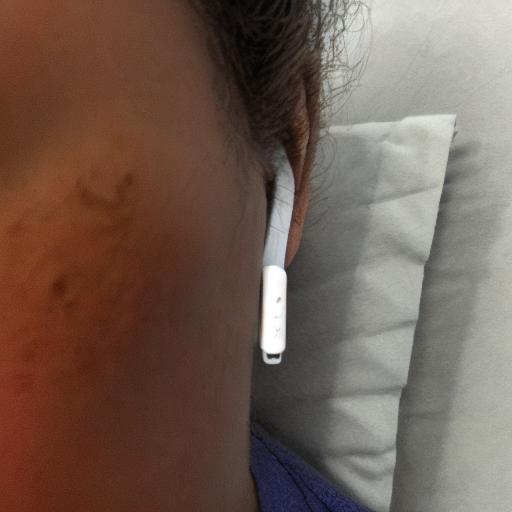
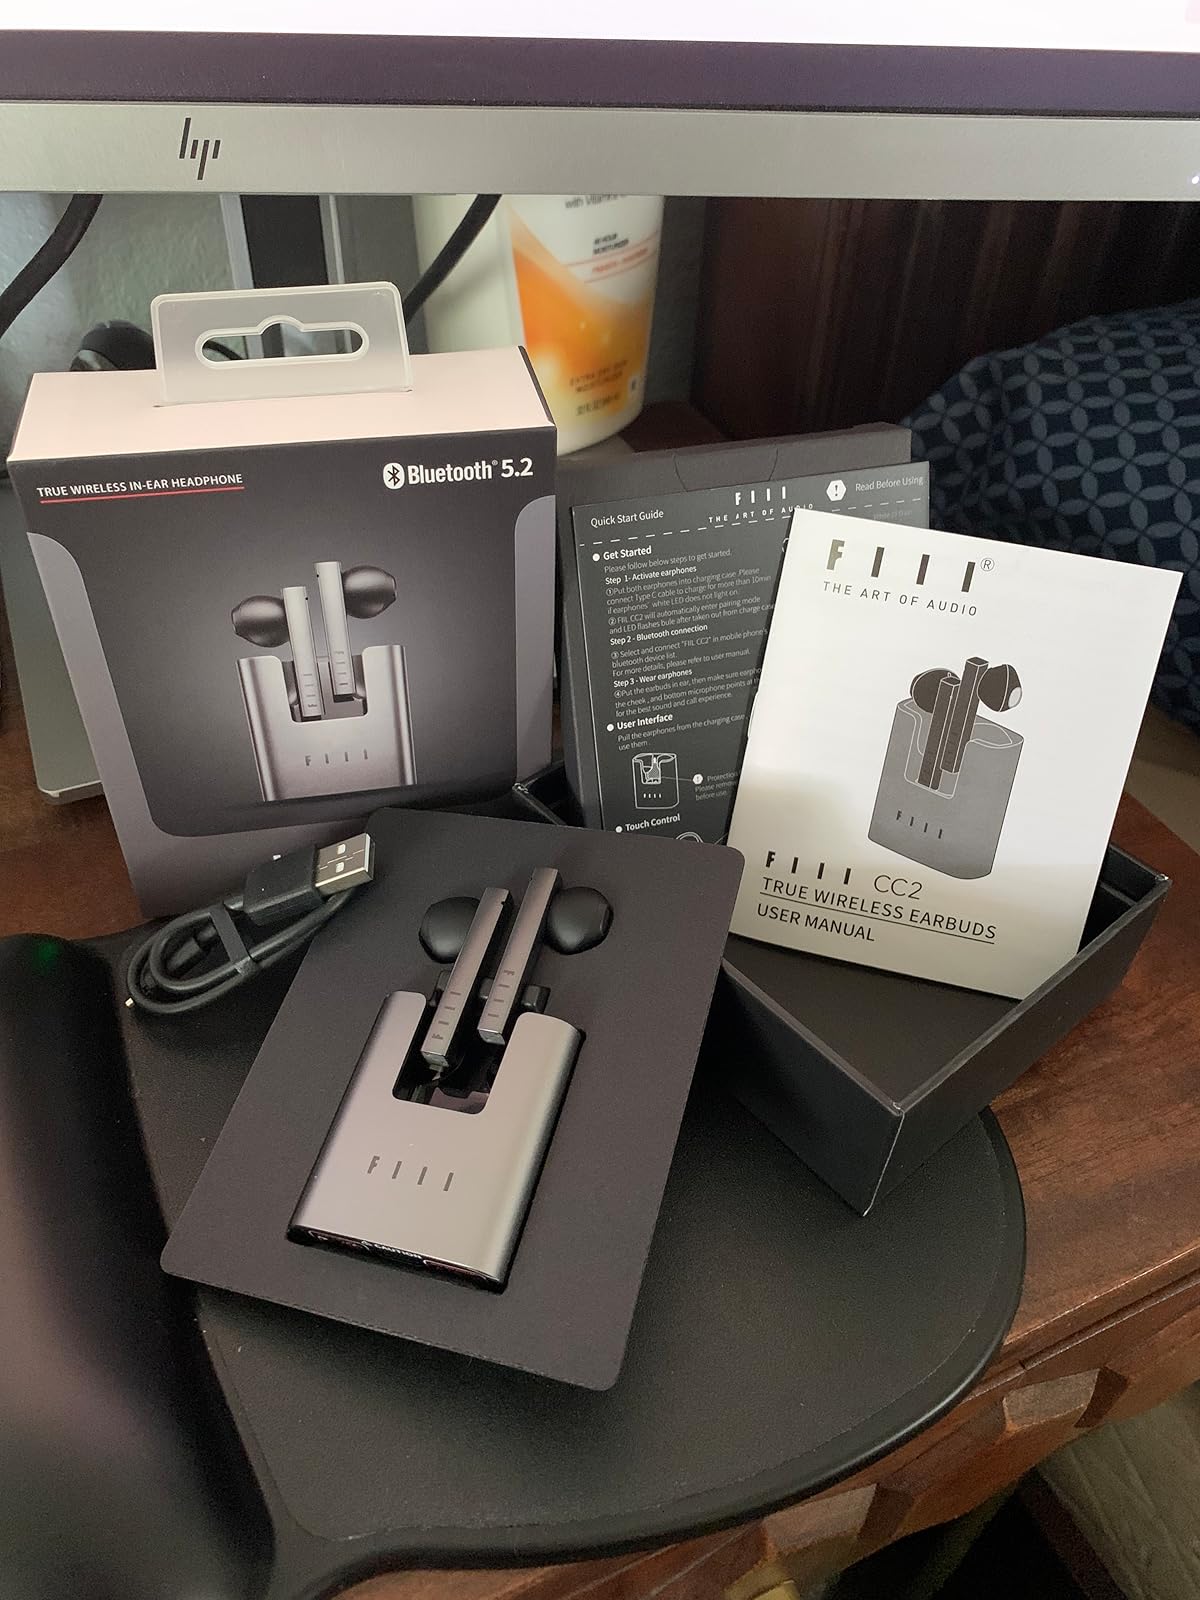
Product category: earbuds
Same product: no